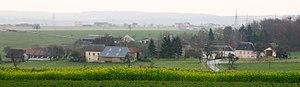
Savelborn est une section de la commune luxembourgeoise de la Vallée de l'Ernz située dans le canton de Diekirch.